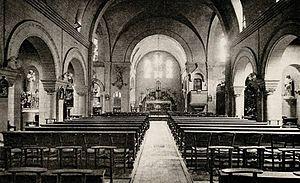
Chapelle des Sœurs servantes de Marie, 7 rue Duguay-Trouin à Paris. Elle a été détruite dans les années 1960.
La rue Duguay-Trouin est une rue du 6ᵉ arrondissement de Paris.